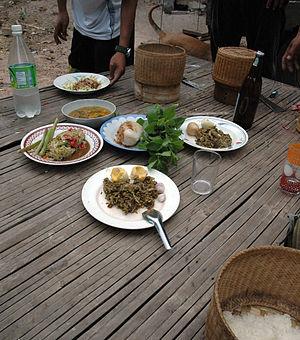
Iguana iguana est une espèce de sauriens de la famille des Iguanidae. En français, elle est nommée Iguane vert ou Iguane commun.